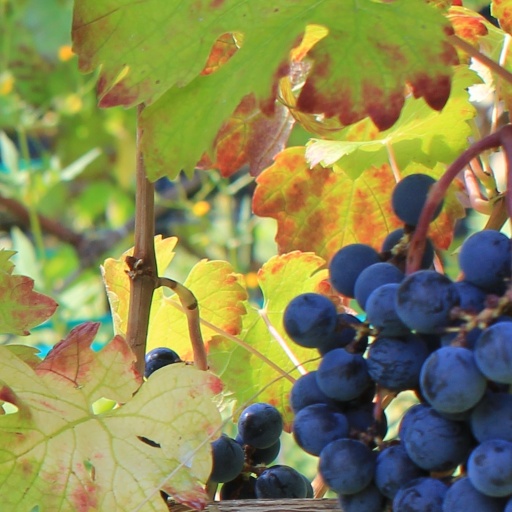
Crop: grape